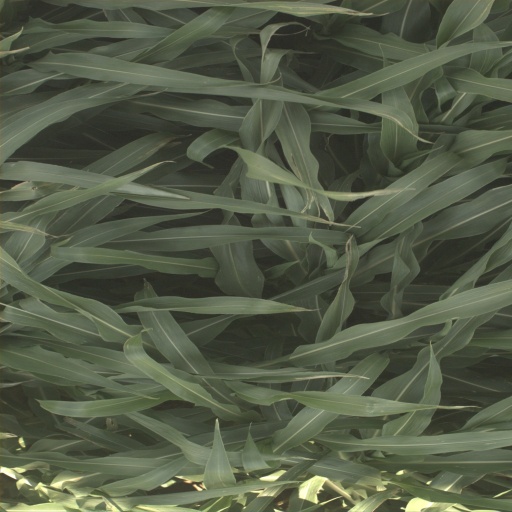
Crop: sorghum